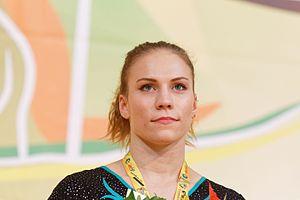
Championnats d'Europe de gymnastique artistique 2015.